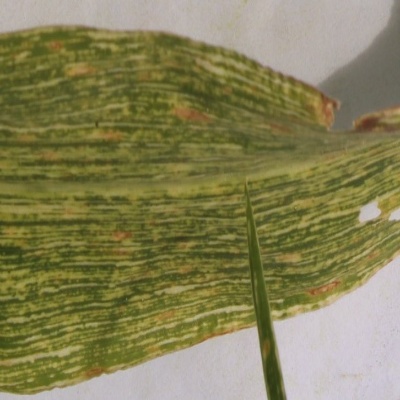
Crop: Maize
Condition: streak virus